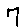
Label: 7